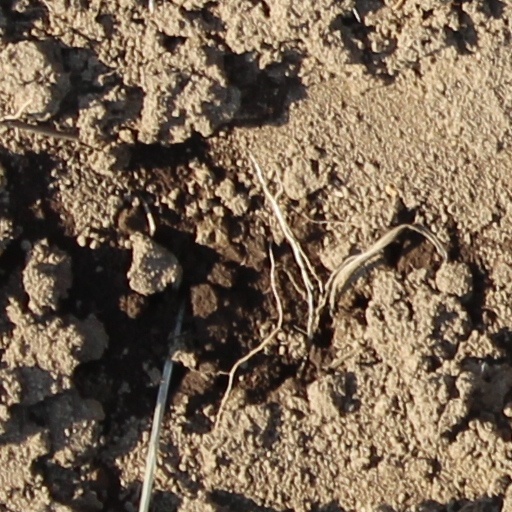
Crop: wheat